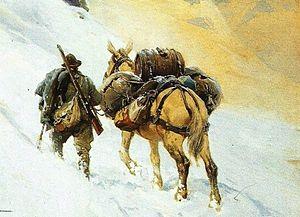
Un grand nombre d'animaux furent utilisés par les belligérants lors de la Première Guerre mondiale, principalement des équidés pour le transport et la cavalerie, des chiens pour le transport et la transmission des messages, ainsi que des pigeons voyageurs. Dans une Europe encore largement paysanne, soldats et officiers vont vivre pendant ces années de guerre largement au milieu des bêtes qui seront victimes en nombre du conflit, certaines apportant aussi du réconfort aux soldats, comme les mascottes. Ainsi plus de 11 millions de chevaux, d'ânes et de mules seront tués pendant la guerre.